The North Sea in Stormy Weather

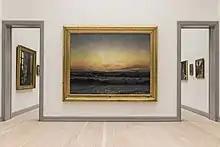
The painting on display in Skagens Museum, 2017.

"The North Sea in a Storm" is a painting of the sea at Højen on the west coast of Skagen Odde. Measuring it is one of Tuxen's largest works. As a result of its monumental size, it gives the observer the impression he is standing beside the turbulent sea, especially as the waves reach right to the bottom of the frame. The blues and greens of the sea contrast with the warm orange and yellow shades of the sky. The sun has just set, its last rays reflected in the lower waves. While many of the works of the Skagen Painters depict the beaches, Tuxen's painting is restricted to the sea itself.